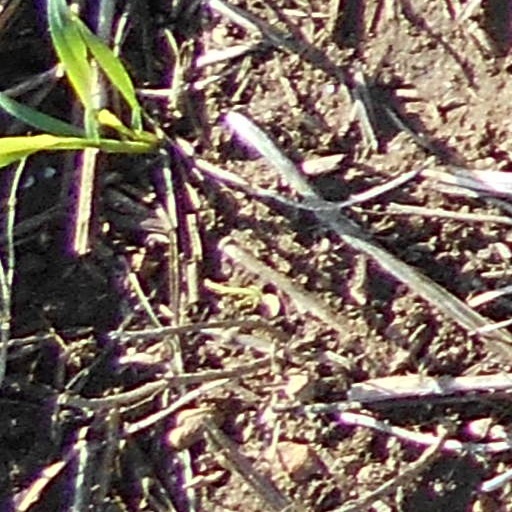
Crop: wheat